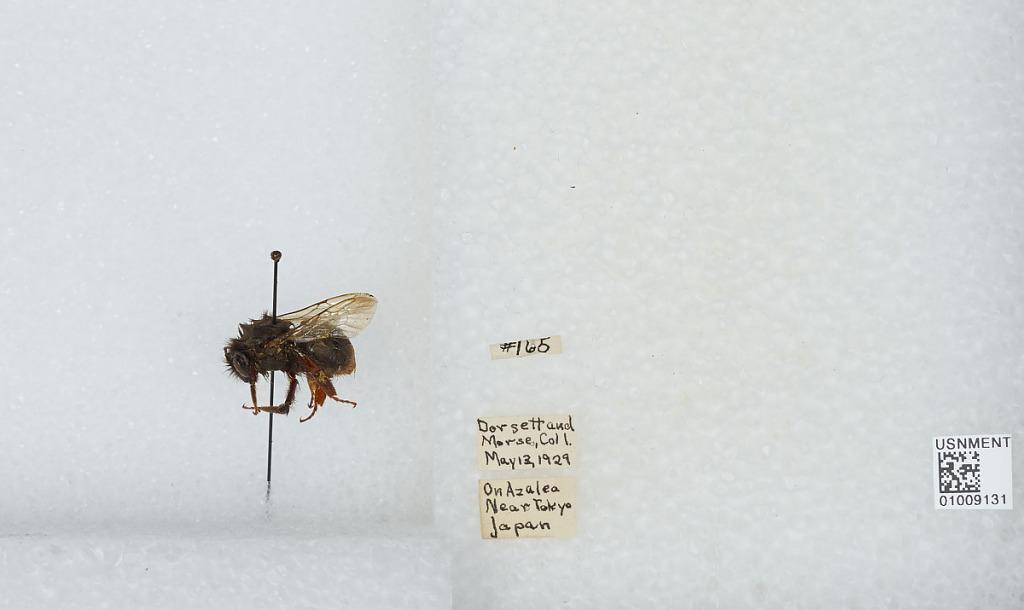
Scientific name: Bombus (Bombus) ignitus Smith
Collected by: Dorsett & I. Morse
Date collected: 1929-5-13
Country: Japan
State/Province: Tokyo
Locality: Near Tokyo